Peter A. Vellucci

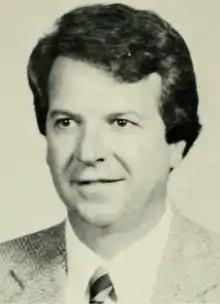
Peter Vellucci Portrait

Peter A. Vellucci (1942/43 – August 4, 2014) was an American politician who served in the Massachusetts House of Representatives from 1982 to 1992. He was succeeded by Timothy J. Toomey, Jr.